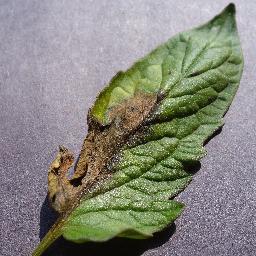
Label: Tomato___Late_blight